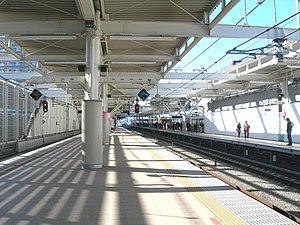
La gare de Musashi-Koganei est une gare ferroviaire de la ville de Koganei, dans la préfecture de Tokyo au Japon. Elle est exploitée par la compagnie JR East.